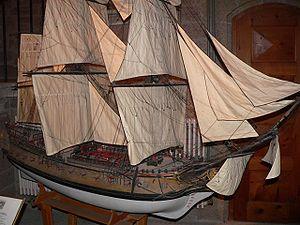
Maquette de frégate anglaise, début du XIXe siècle